Mohera Zamindar Bari

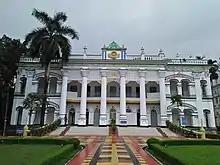
Mohera Zamindar Bari Moharaj Lodge 7

Chowdhury Lodge: The pillars of this pink building are built in the style of Romanesque architecture. Inside the building is a corrugated roof. In front of the two-story building is a garden and green field.